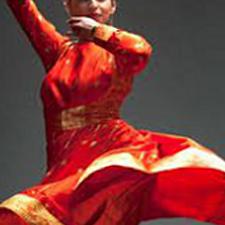
Dance form: kathak